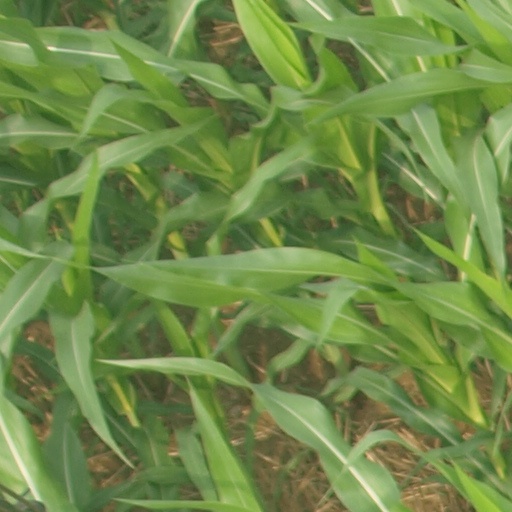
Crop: maize; corn